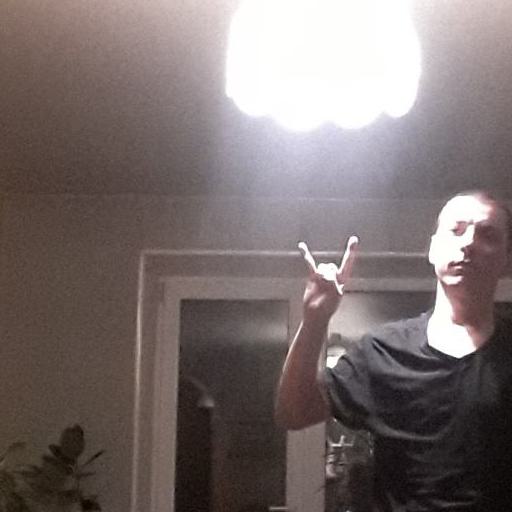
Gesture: rock